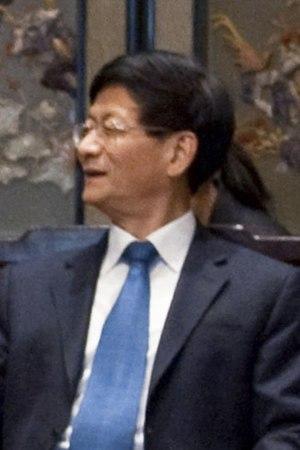
Meng Jianzhu, né en 1947 à Suzhou dans la province de Jiangsu, est un homme politique chinois de nationalité Han. Il a rejoint le Parti communiste chinois en 1971.